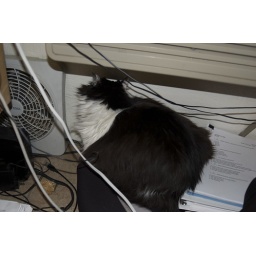
Oblivious to the dog sitting by her